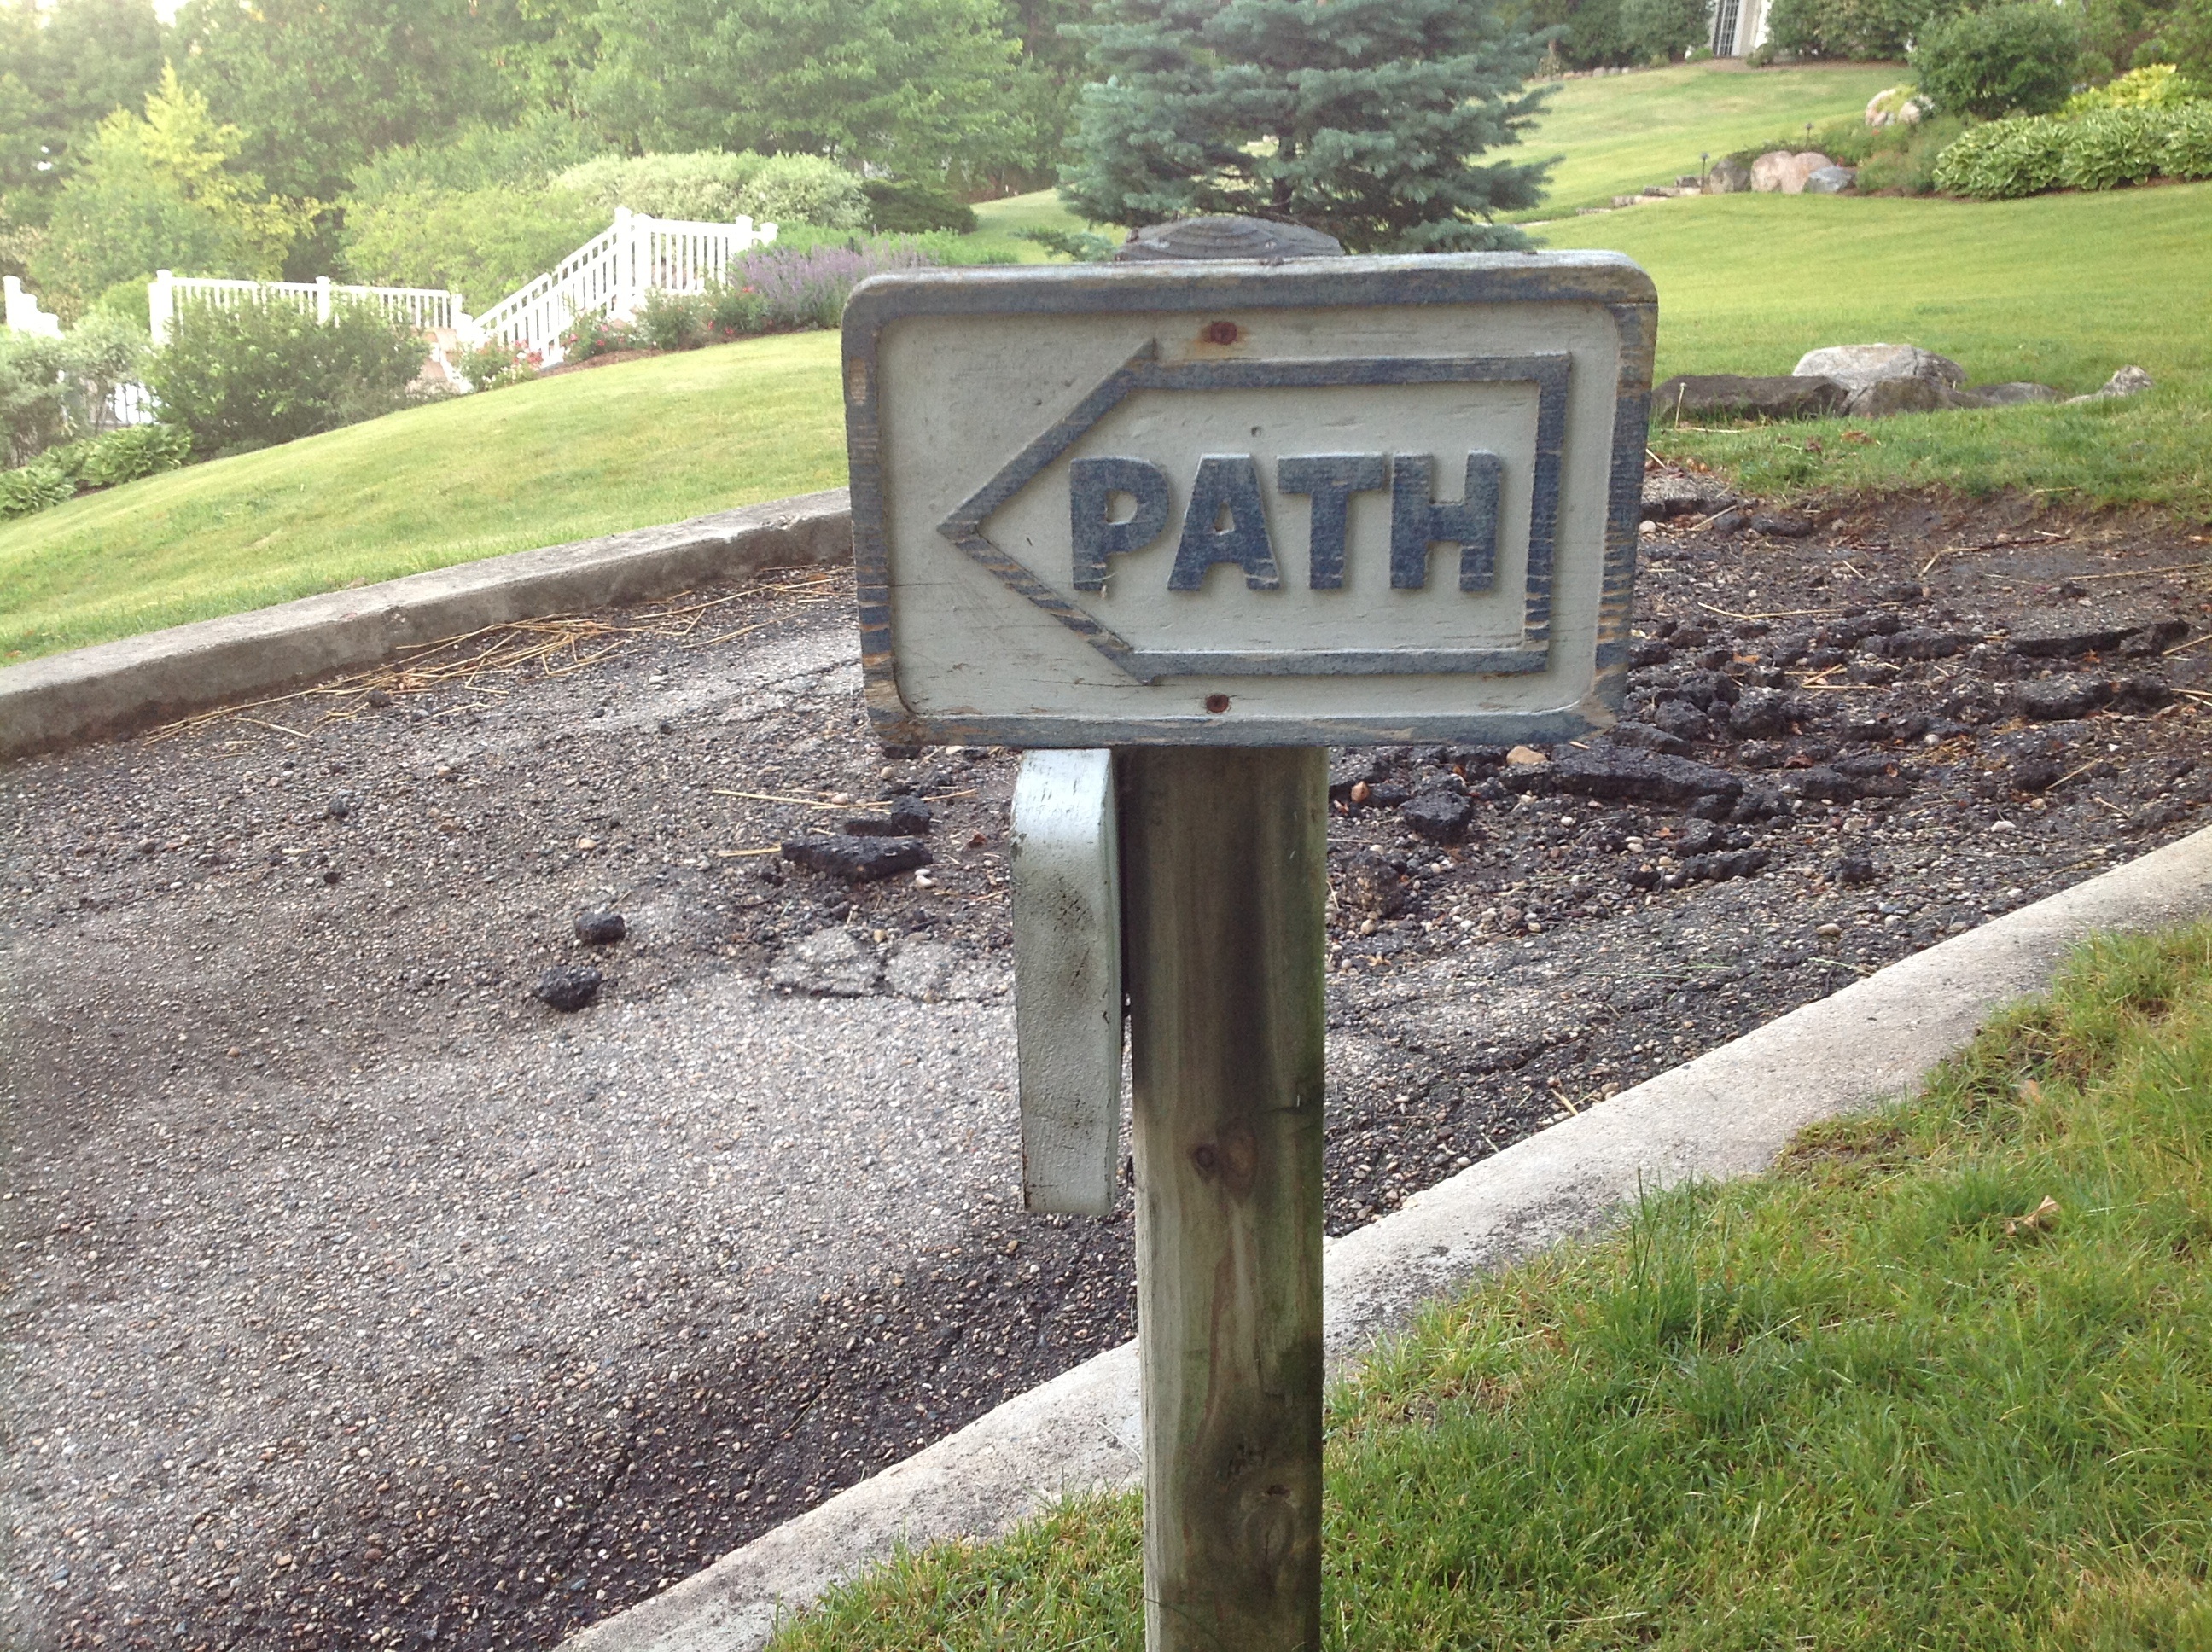
path, post, road, trail, sign, signage, litter, yard, traffic sign